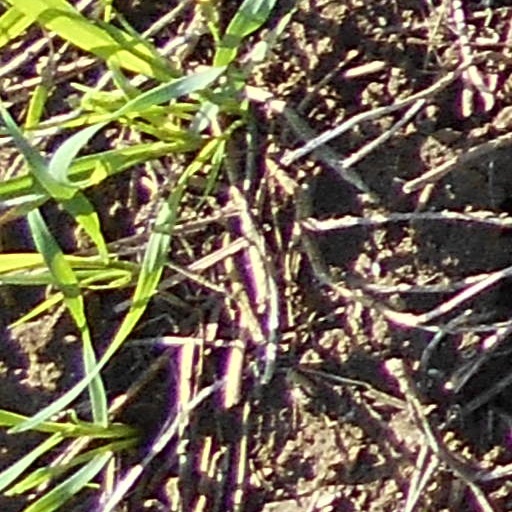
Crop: wheat